Girolamo Cassar

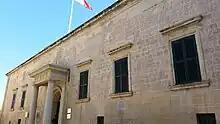
Auberge d'Aragon, the only auberge which still retains Cassar's original design, with the only addition being a 19th-century portico

Upon his return to Malta in around late 1569, work on the Valletta fortifications was almost completed, and he took over the project after Laparelli left the island. He also became the Order's resident architect and engineer. He designed many public, religious and private buildings within the city, including the Grandmaster's Palace, the seven original auberges and the Conventual Church of St. John (now known as Saint John's Co-Cathedral). Cassar also designed a few buildings outside the capital city, most notably the Verdala Palace in Buskett. The original design of the Sacra Infermeria is also attributed to him.